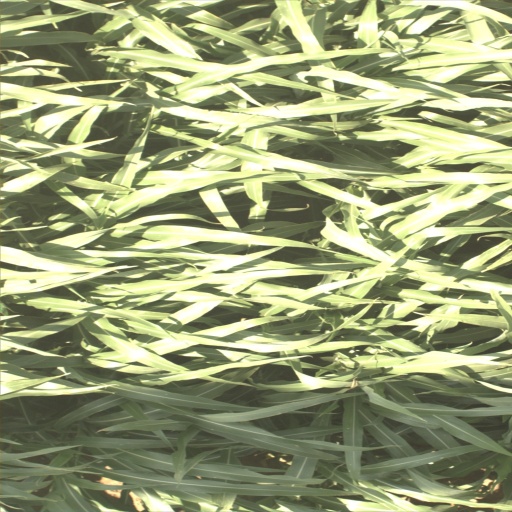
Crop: sorghum